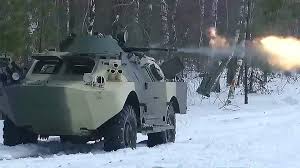
Label: BTR